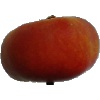
Label: Nectarine Flat 1